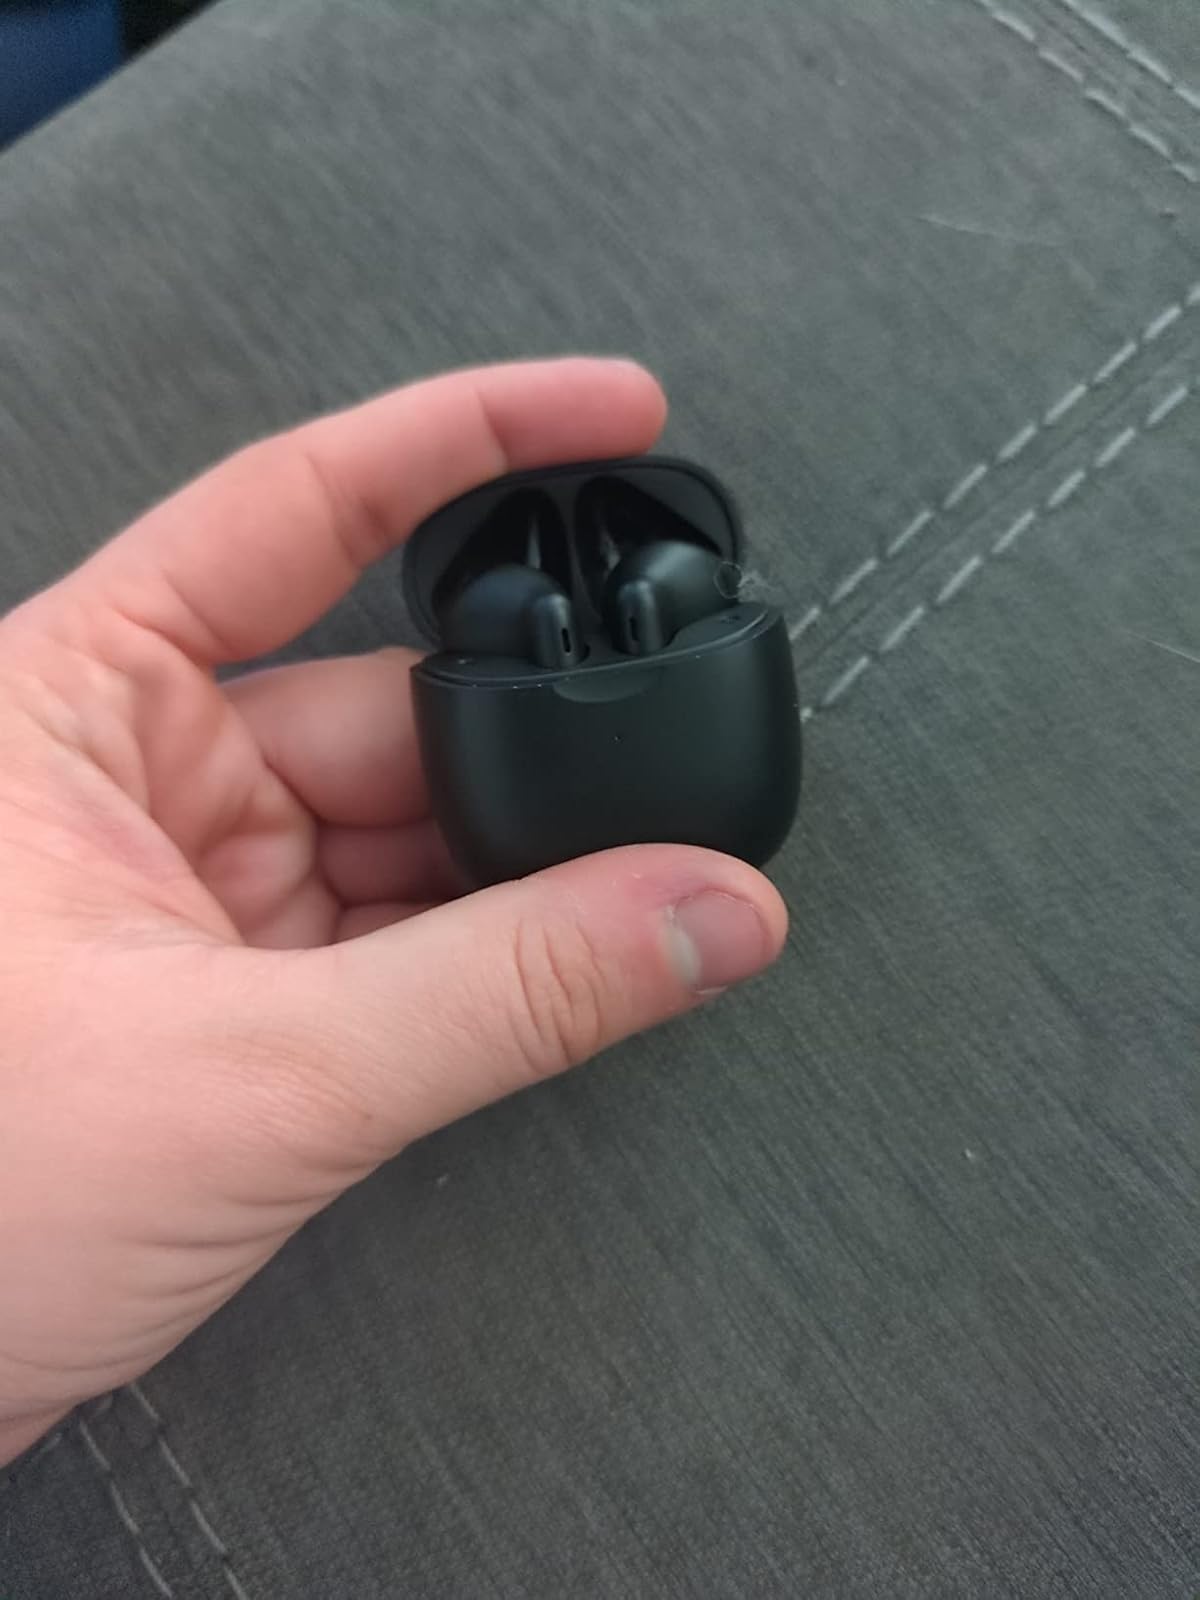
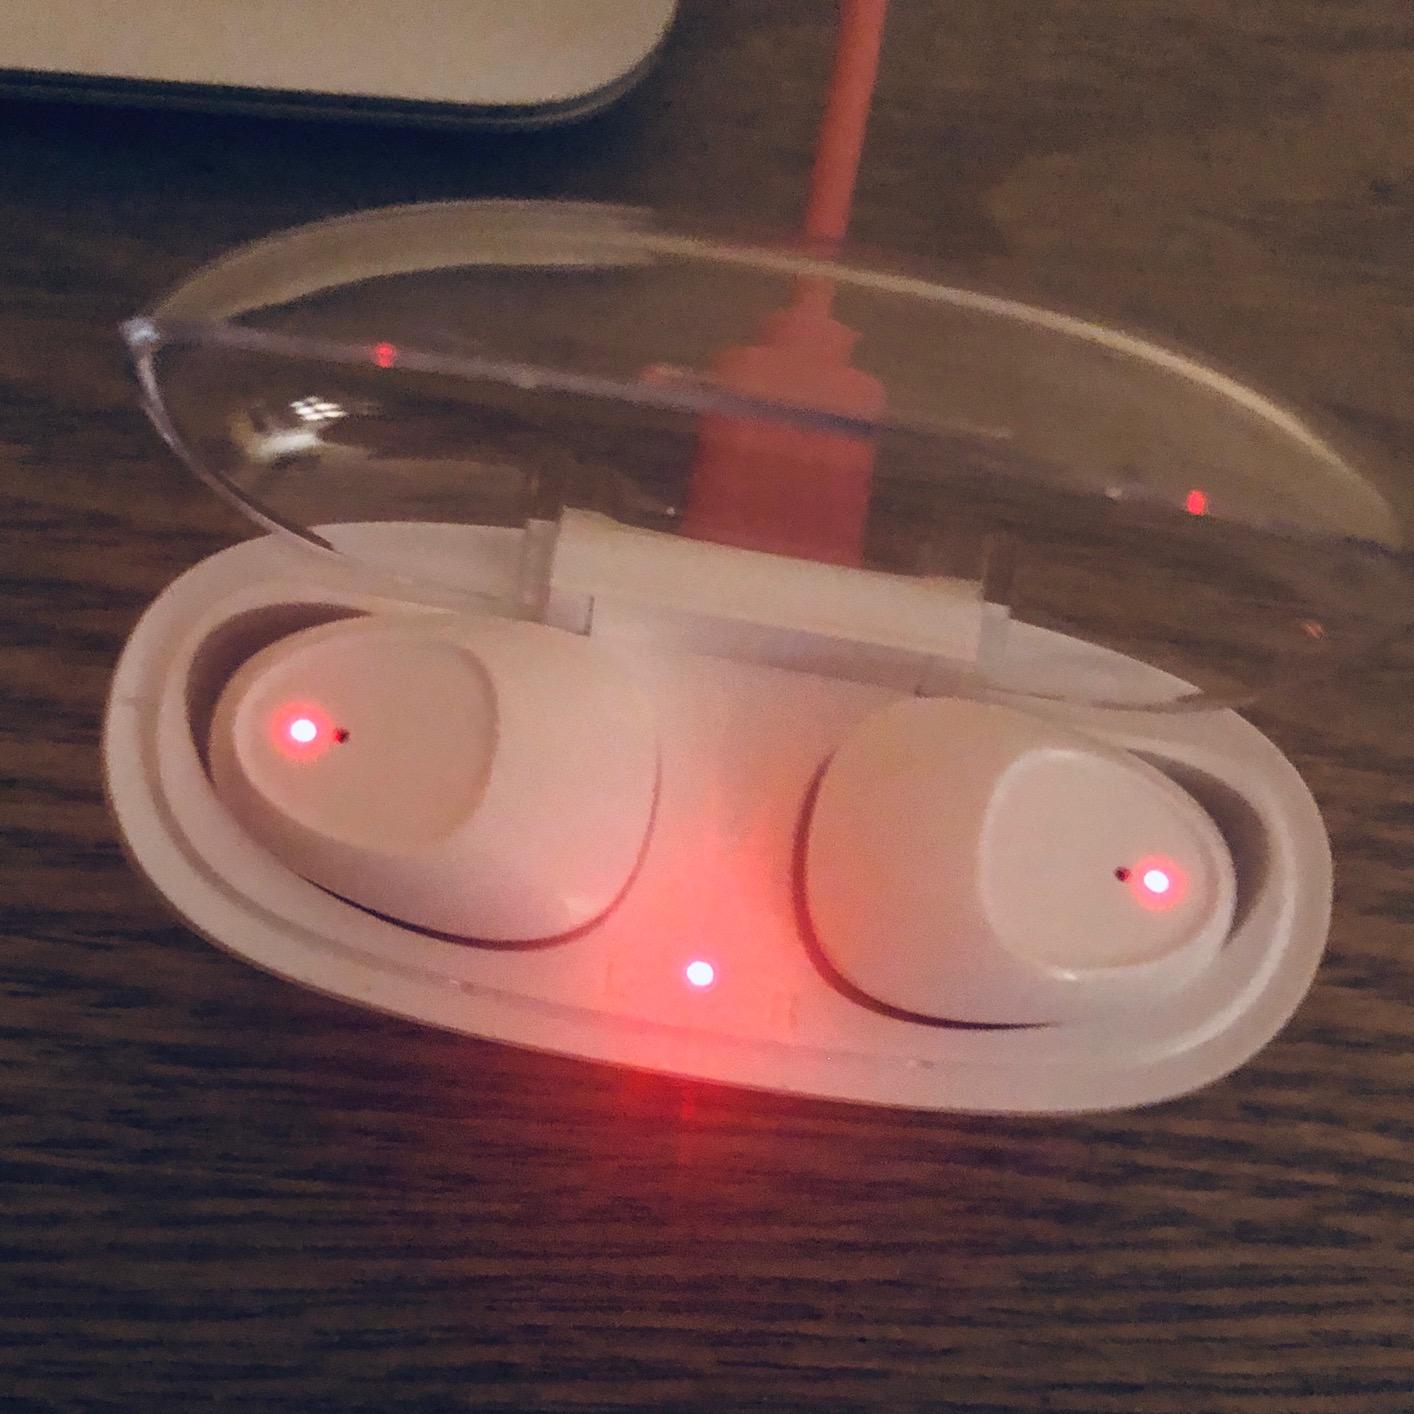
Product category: earbuds
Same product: no